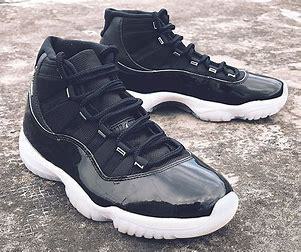
Brand: Jordan
Model: 11 Retro